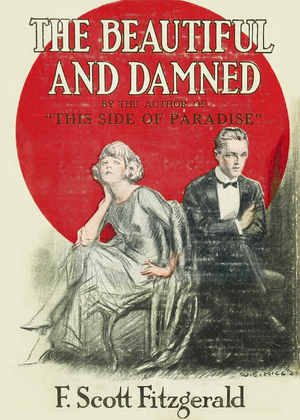
Les Heureux et les Damnés, aussi traduit en français sous le titre Beaux et damnés, est le deuxième roman de F. Scott Fitzgerald, initialement publié par les Éditions Scribner en 1922.